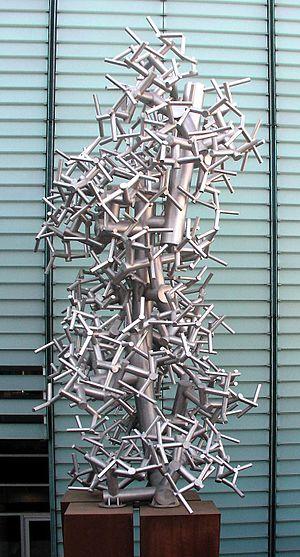
Espace Fractal, sculpture de Jean-Pierre Morin, Grande Bibliothèque du Québec à Montréal, Province de Québec,Canada